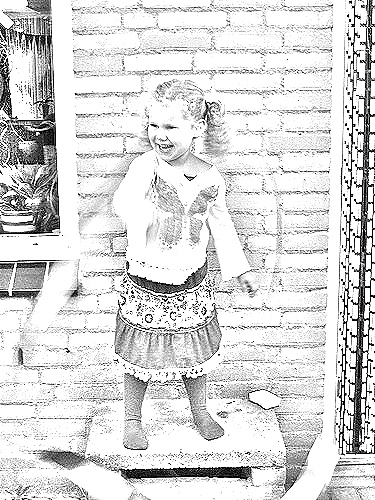
Portrait style: Sketch Portrait